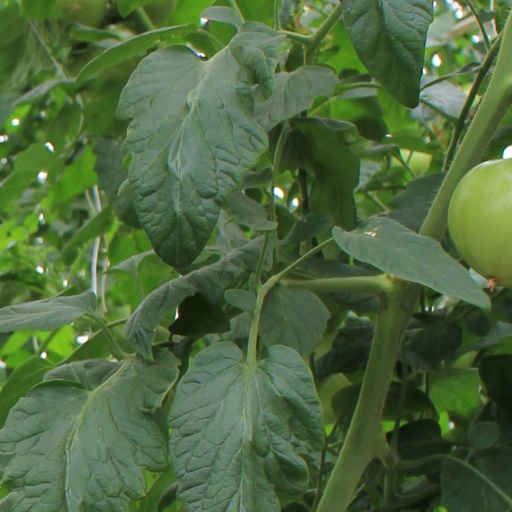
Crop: tomato